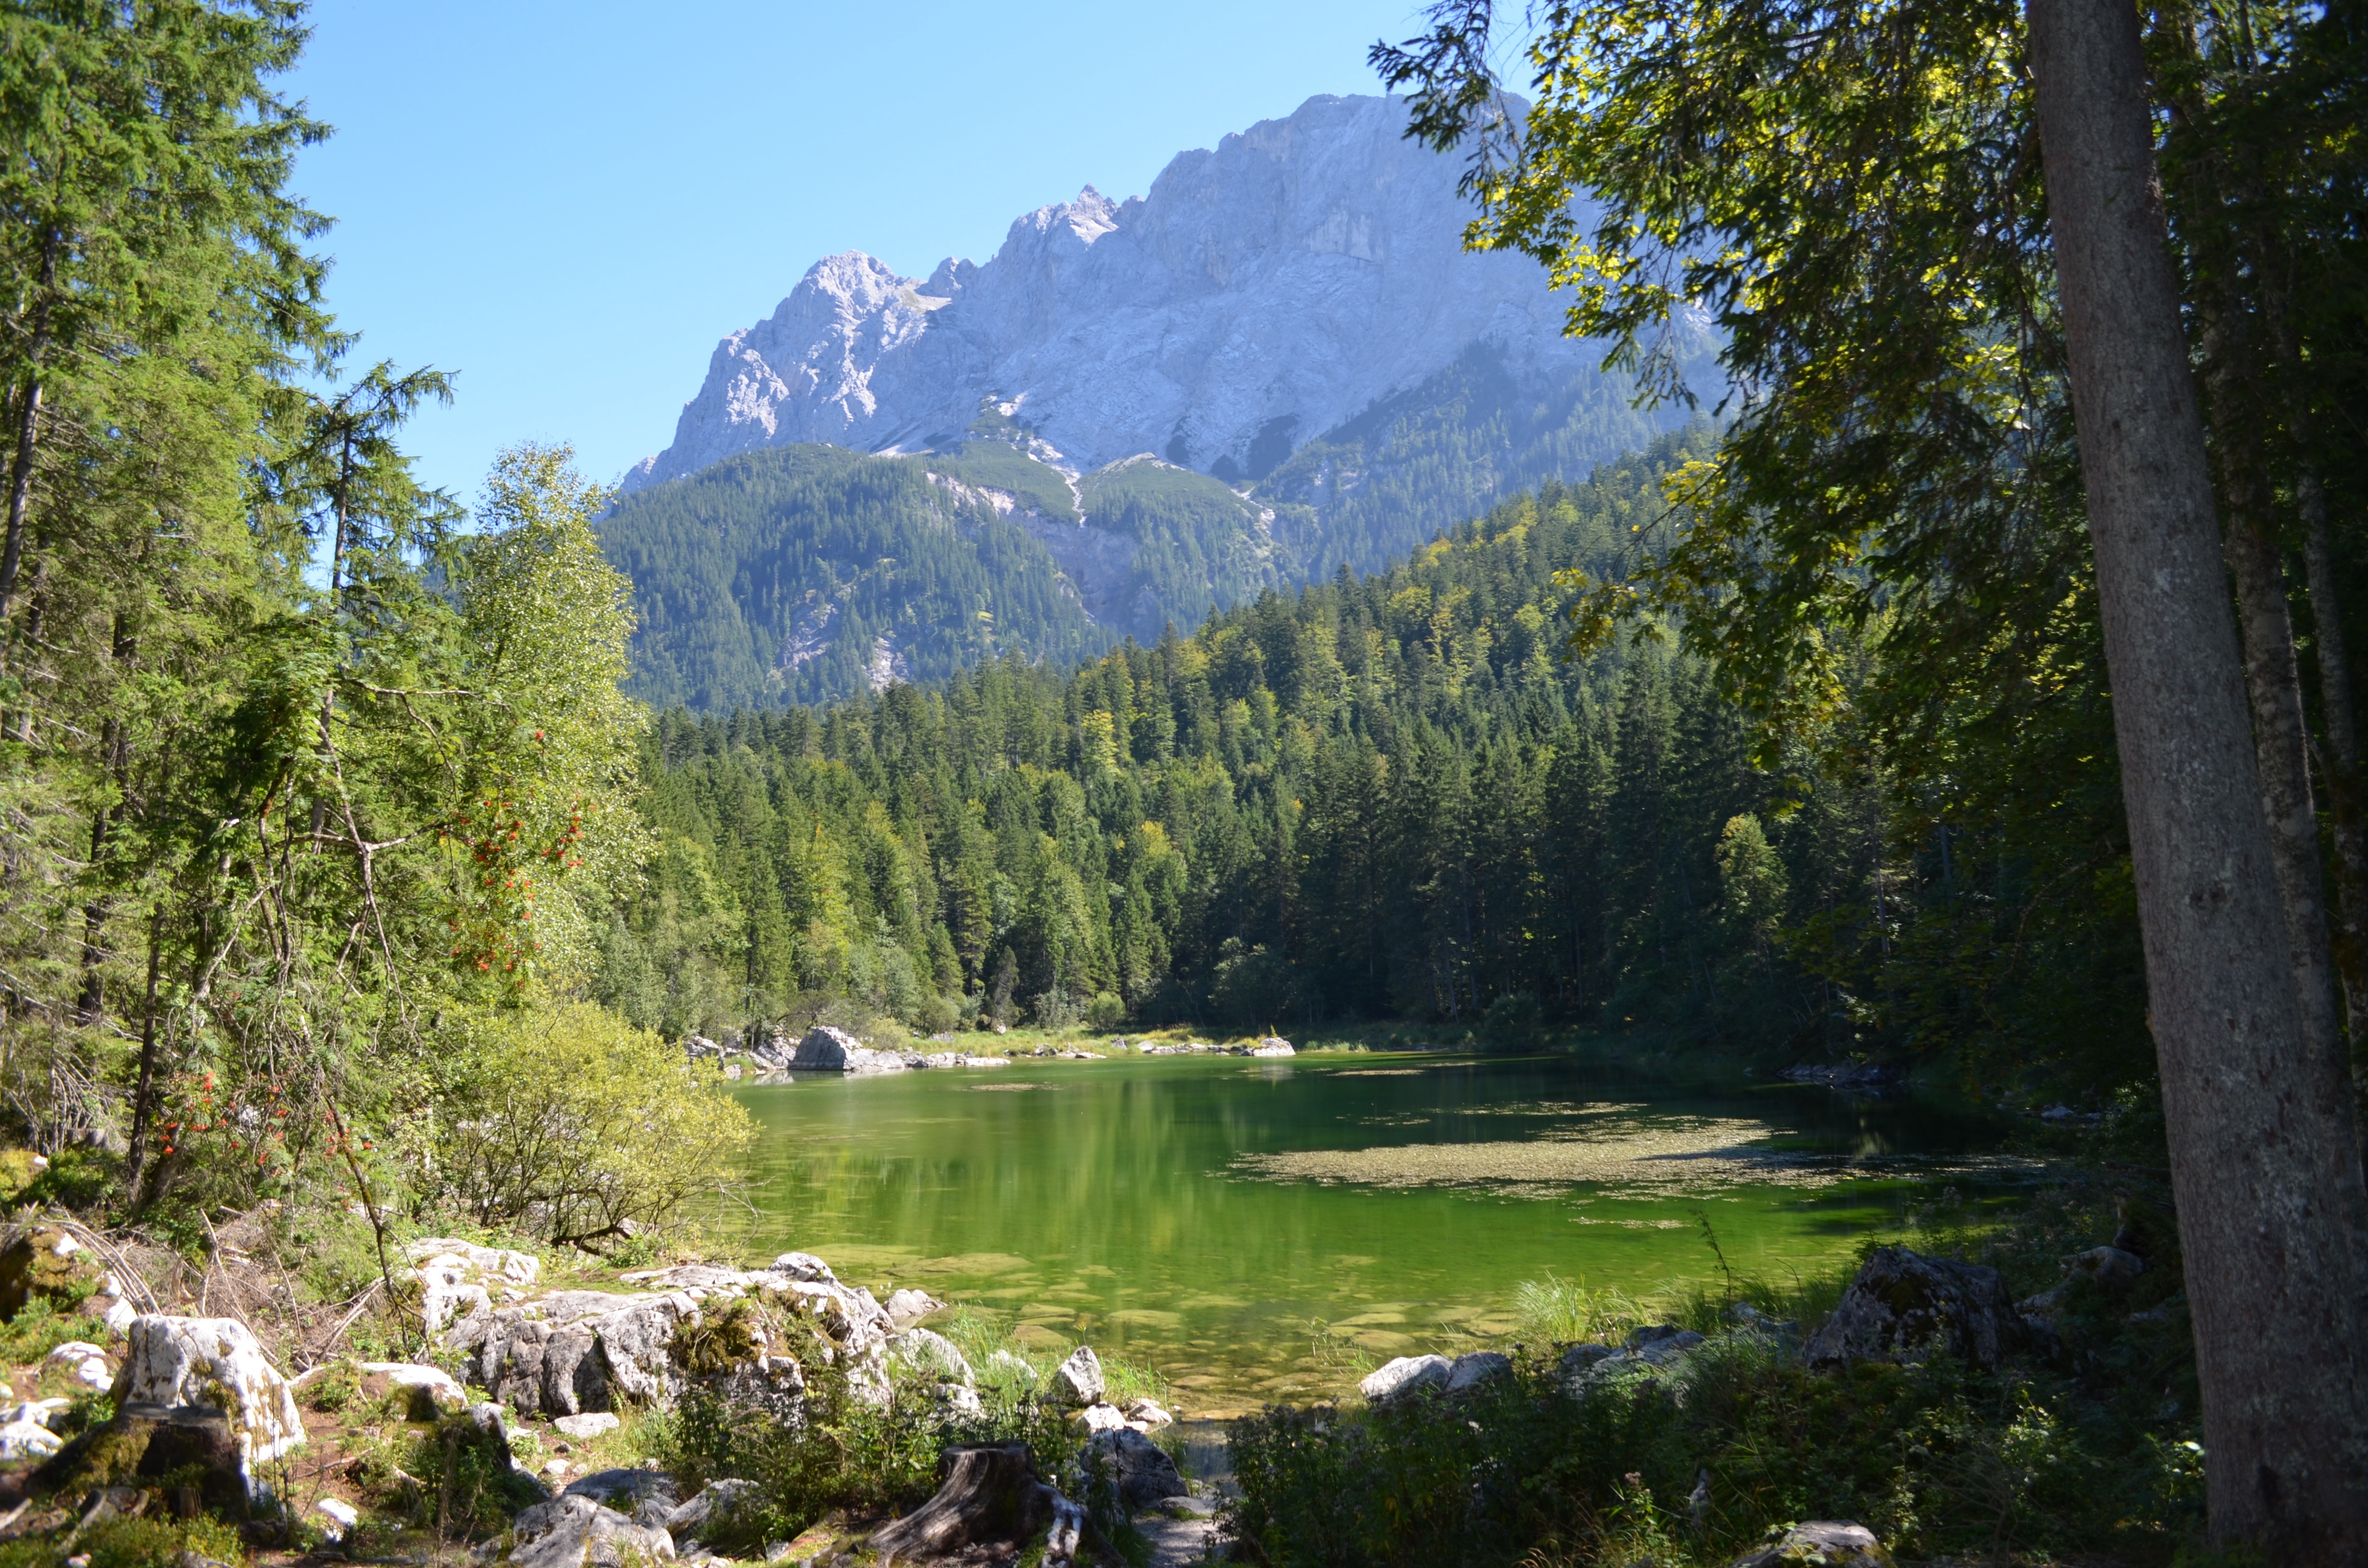
landscape, tree, nature, forest, wilderness, mountain, trail, meadow, lake, river, valley, mountain range, pond, stream, autumn, park, holiday, national park, body of water, lake view, landscapes, bergsee, bavaria, woodland, ecosystem, tarn, nature reserve, mountainous landforms